Delicious Proposal

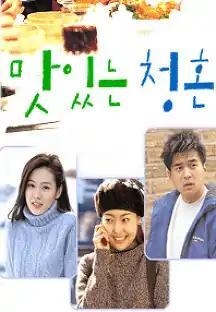
Promotional poster

Delicious Proposal is a 2001 South Korean television series starring Jung Joon, Son Ye-jin, So Yoo-jin and So Ji-sub. It aired on MBC from February 7 to March 29, 2001 on Wednesdays and Thursdays at 21:55 for 16 episodes.